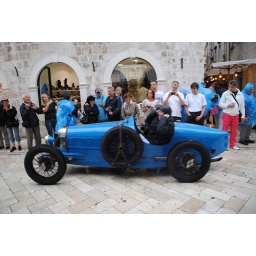
For some unknown reason, the main street was overcome by a classic car rally on the last day